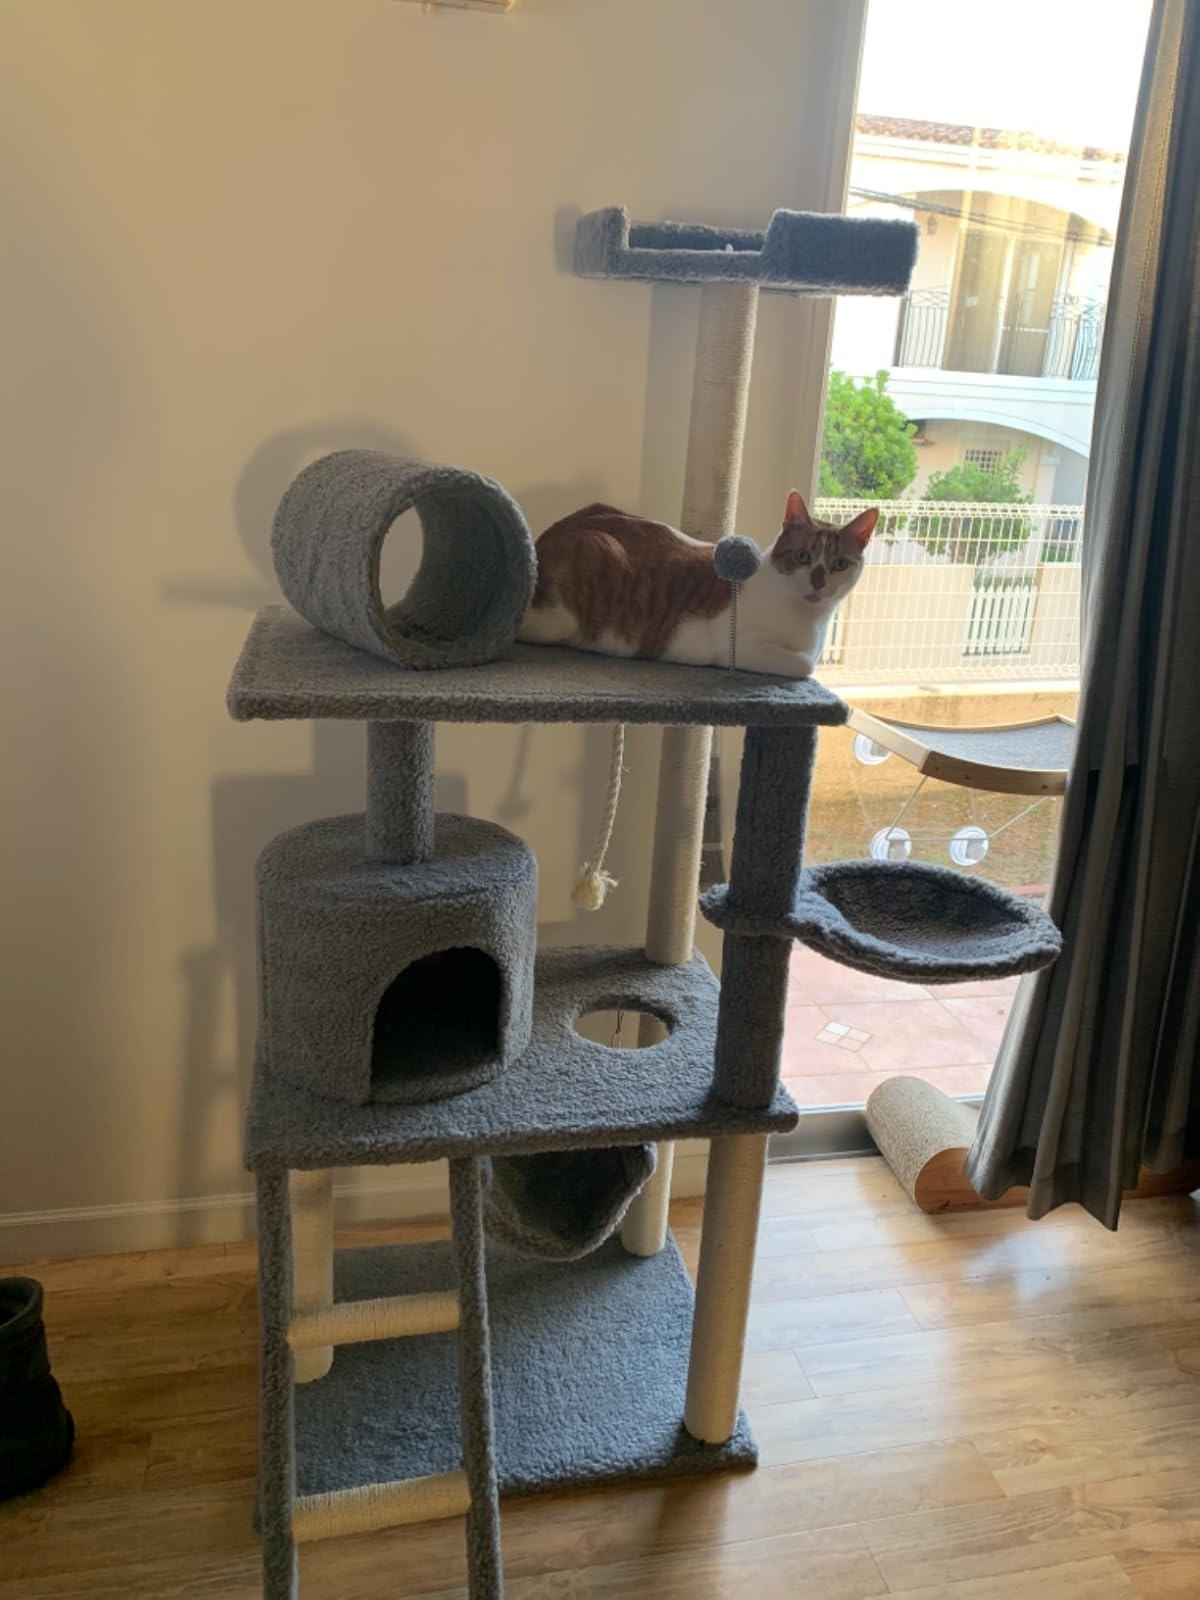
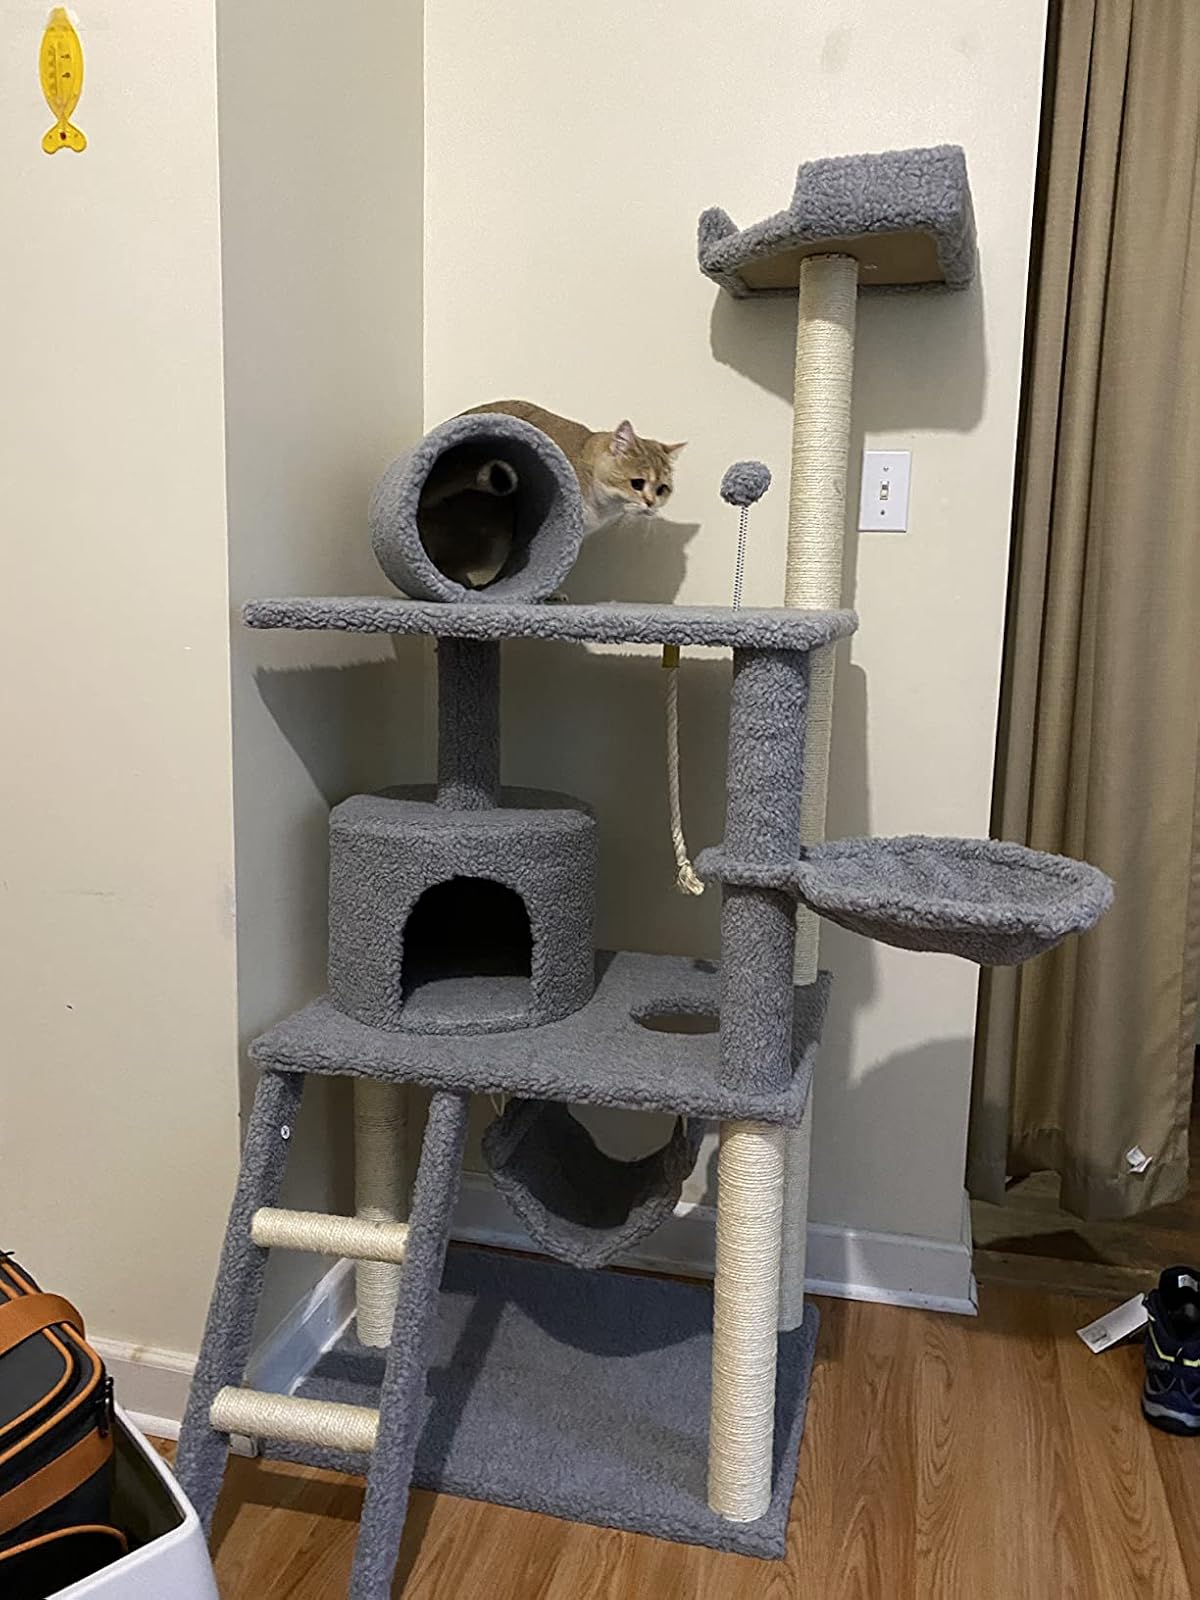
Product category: items_cat tree
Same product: yes